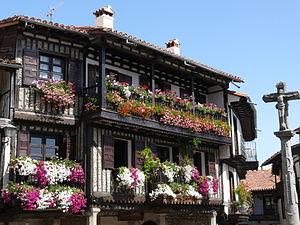
La sierra de Francia est un contrefort du Système central dans la province de Salamanque, Castille-et-León, Espagne. Il s'agit d'une comarque avec un fort patrimoine historique. Ses limites ne correspondent pas à une administration territoriale stricte.